Konttho

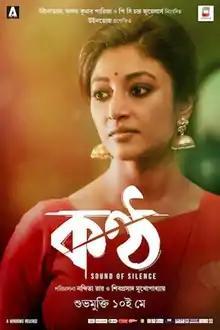
Film poster

Konttho is a 2019 Bengali drama film directed by Nandita Roy and Shiboprosad Mukherjee. The movie is produced by Windows Production.